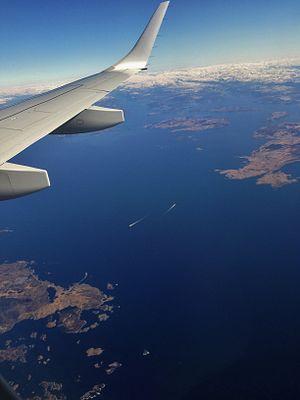
Le Boknafjord est un fjord norvégien situé dans le comté du Rogaland, entre les villes de Stavanger et Haugesund. Il est partagé entre les municipalités de Kvistøy, Rennesøy, Finnøy, Tysvær, Bokn et Karmøy.